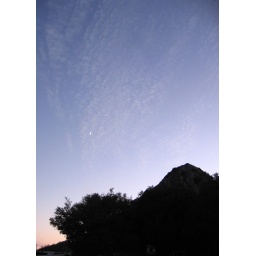
sky photo in the angels national forest